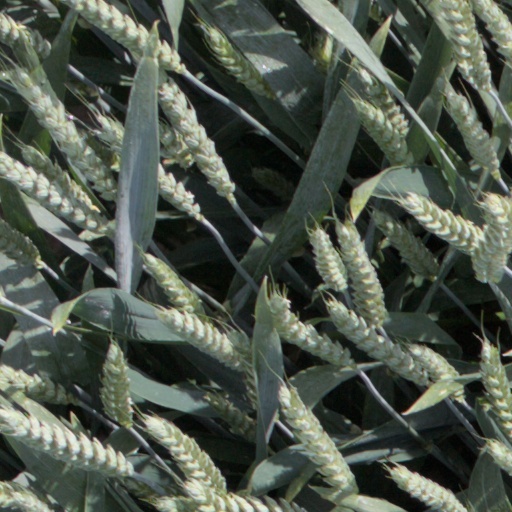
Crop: wheat